Bachelors' Mosque

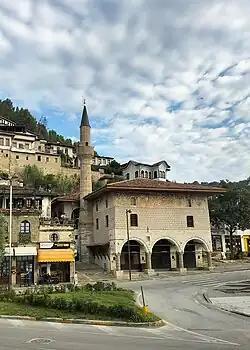

The Bachelors' Mosque, formerly known as the Sylejman Pasha Mosque, is a Cultural Monument in Berat City, Berat County, Albania. It became a Cultural Monument in 1961.